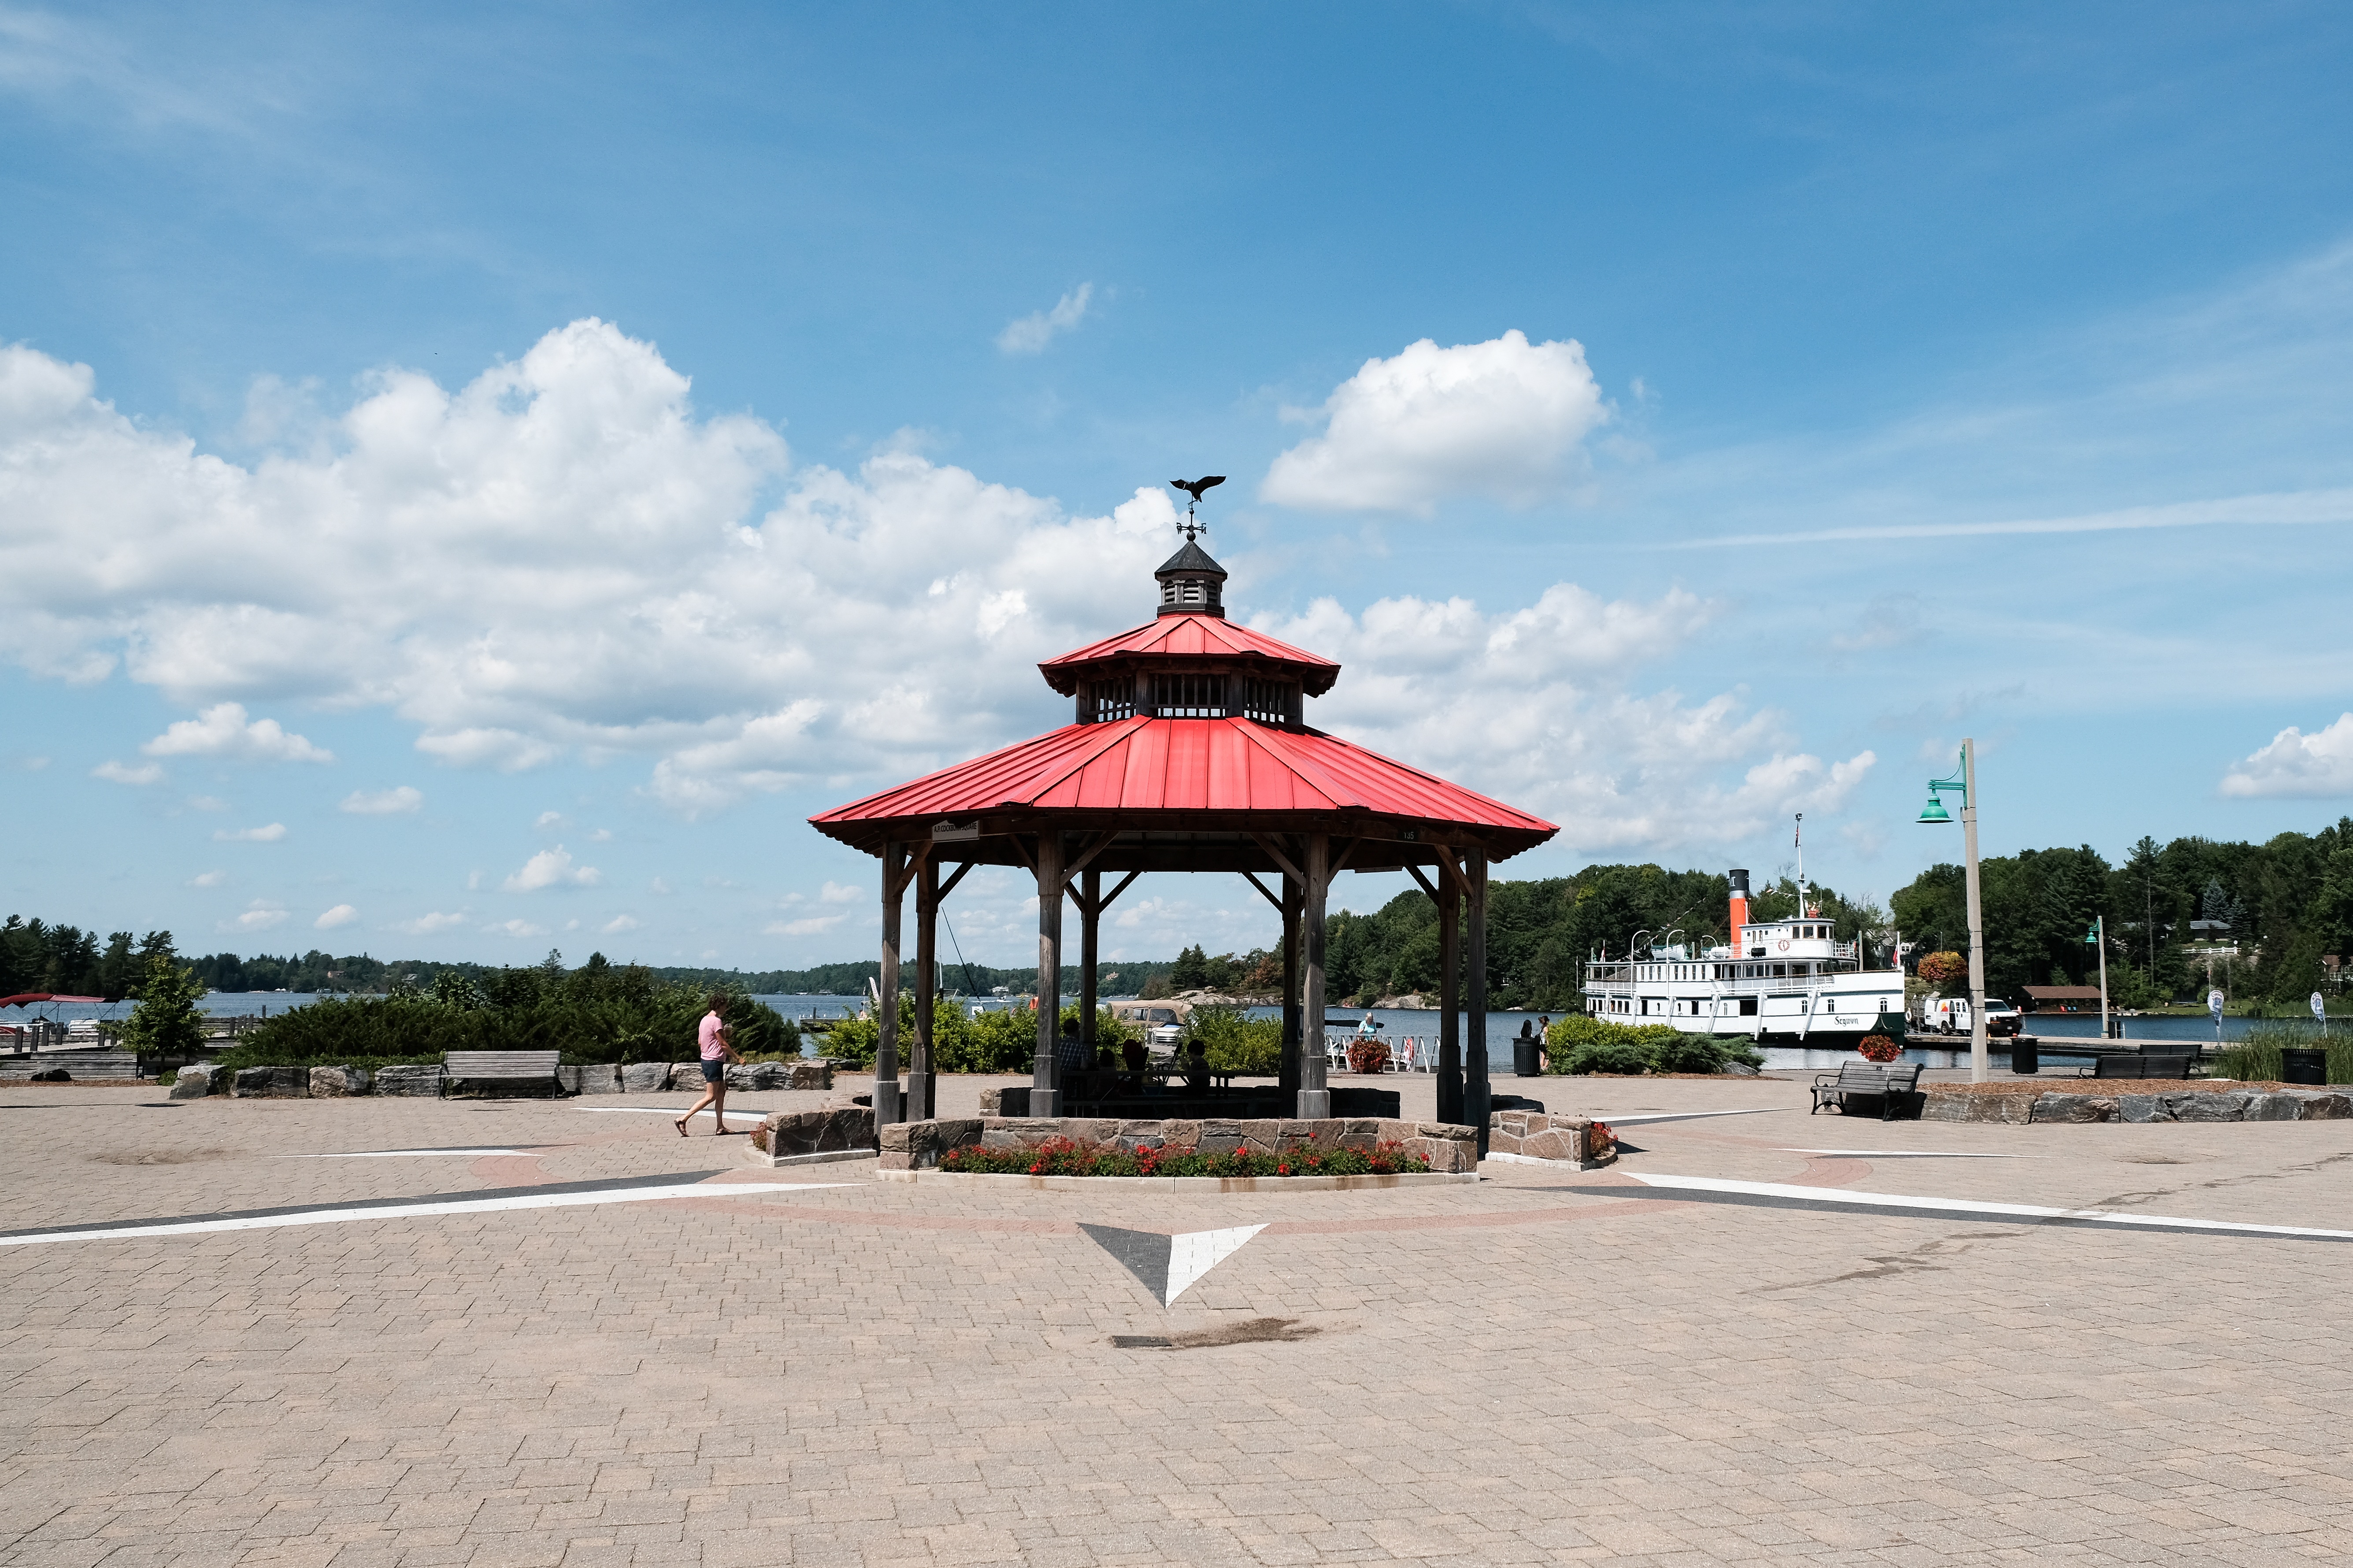
beach, walkway, tower, park, resort